Kosciuszko National Park

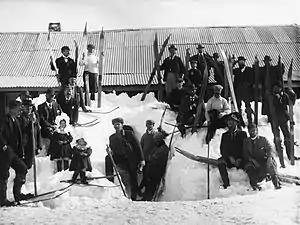
Kiandra Snow Shoe Carnival 1900

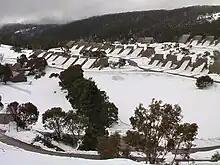
Cabramurra, Australia's highest town, was built during construction of the Snowy Mountains Scheme.

Multiple Aboriginal groups in the southern part of NSW gathered in the Australian Alps Bioregion in the summer on an annual pilgrimage to the Bogong and Snowy Mountains. Here, the men participated in a feast of bogong moths ("Agrotis infusa") that were found on the rocky outcrops of the mountains.